Wagga Wagga Airport

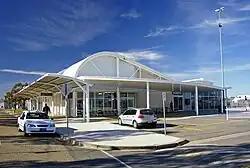
Wagga Wagga Airport terminal

Wagga Wagga Airport is a regional airport serving Wagga Wagga in New South Wales, Australia. The airport is located in the suburb of Forest Hill, south-east of the city centre, on land leased from the Department of Defence. It shares runways and some aviation facilities with the adjacent RAAF Base Wagga, which hosts ground training establishments and supporting military air traffic. Rex Airlines maintain a strong presence with its main engineering and maintenance base for its Saab 340 aircraft. The airline also conducts an in-house program to train cadet pilots through a campus of the Australian Airline Pilot Academy at the airport. In the 2020-21 financial year the airport recorded 71,862 passengers which made it the 36th busiest airport in Australia.